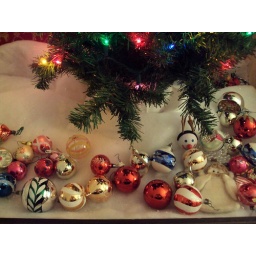
Vintage glass balls getting ready to hop on the wee tree in our bedroom.